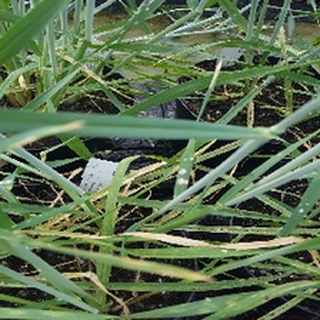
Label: wheat_mildew